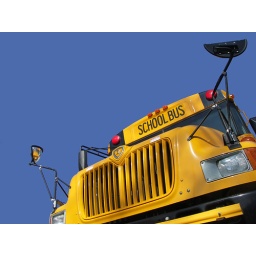
Ground level view of school bus parked on side street in La Crosse, Wisconsin, USA.